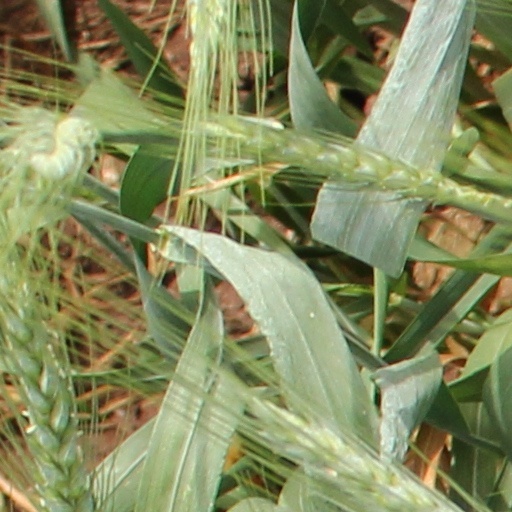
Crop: wheat